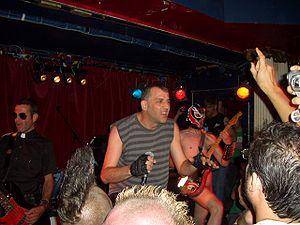
The Dwarves est un groupe de punk rock américain, originaire de Chicago, dans l'Illinois. Il est formé à la fin des années 1980 sous le nom de The Suburban Nightmare comme groupe de garage punk. Ils sont actuellement basés à San Francisco, en Californie.